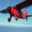
Label: airplane